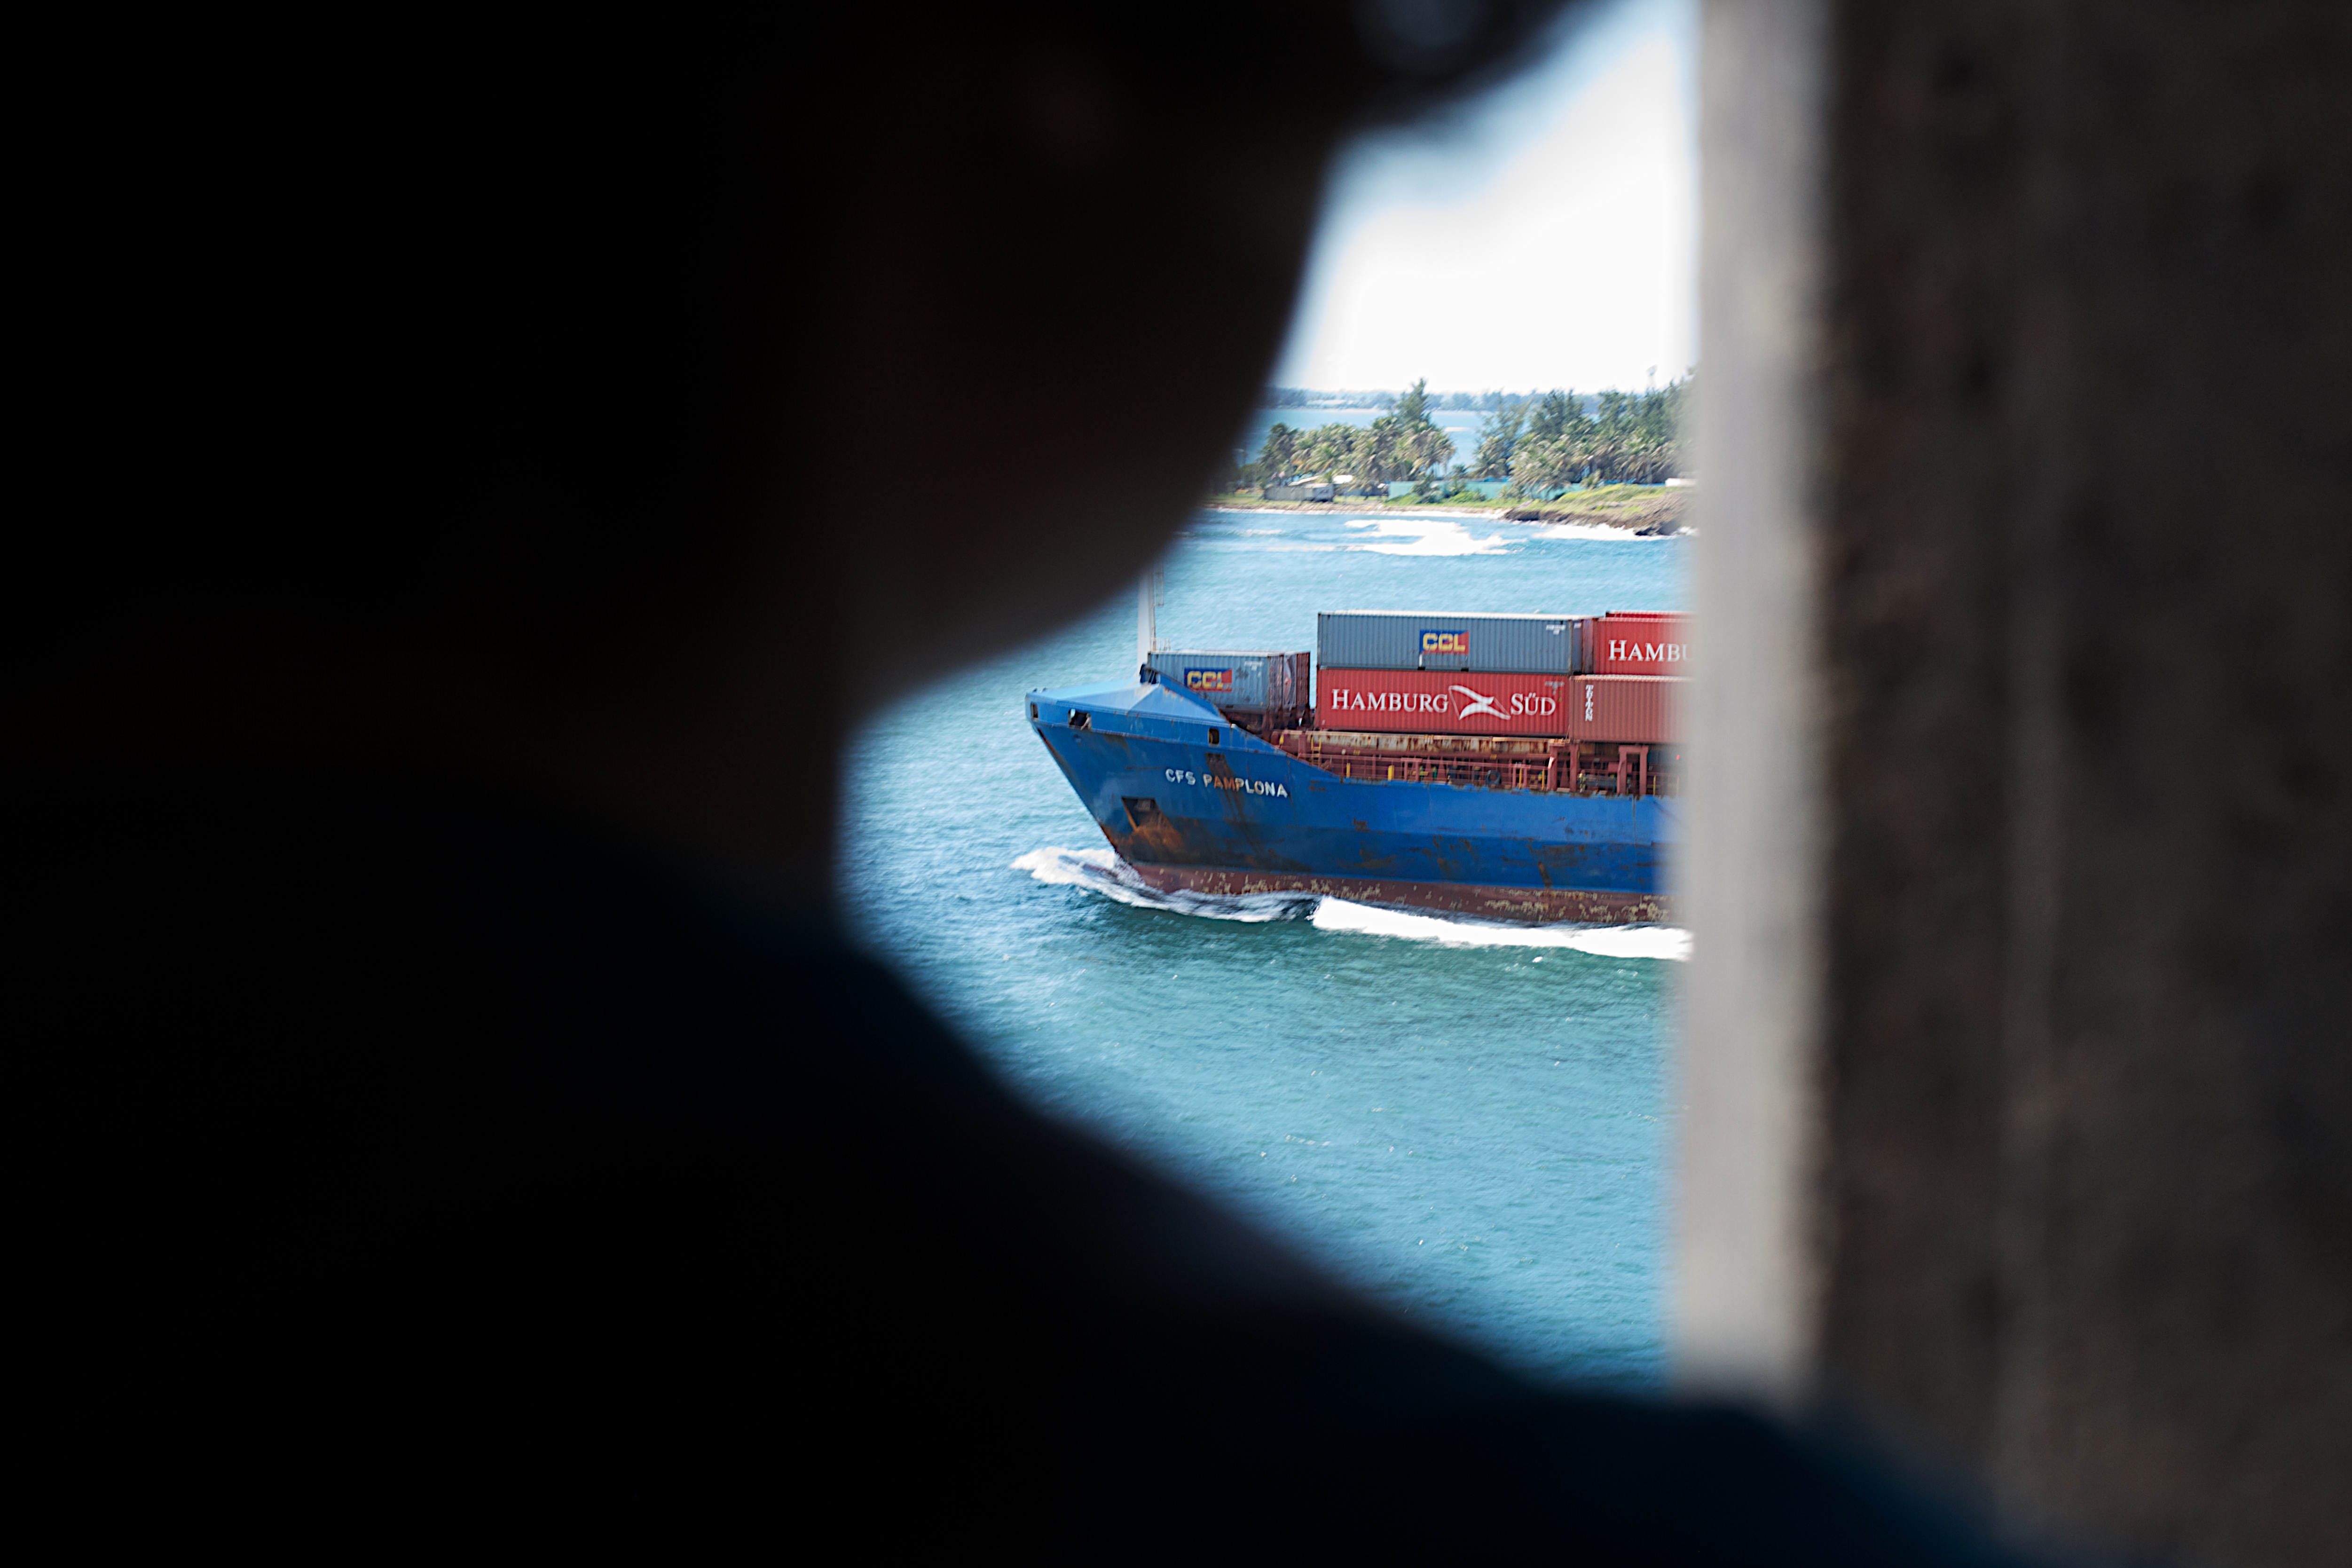
sea, boat, photography, reflection, vehicle, color, blue, cool image, watercraft, cruise ship, screenshot, passenger ship, computer wallpaper